Voltage regulation

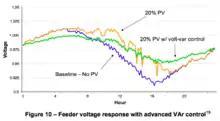
Comparison of 24-hour voltage swings on a feeder with no PV, 20% PV and 20% PV with volt-VAR control.

Conventional voltage regulation equipment works under the assumption that line voltage changes predictably with distance along the feeder. Specifically, feeder voltage drops with increasing distance from the substation due to line impedance and the rate of voltage drop decreases farther away from the substation. However, this assumption may not hold when DG is present. For example, a long feeder with a high concentration of DG at the end will experience significant current injection at points where the voltage is normally lowest. If the load is sufficiently low, current will flow in the reverse direction (i.e. towards the substation), resulting in a voltage profile that increases with distance from the substation. This inverted voltage profile may confuse conventional controls. In one such scenario, load tap changers expecting voltage to decrease with distance from the substation may choose an operating point that in fact causes voltage down the line to exceed operating limits.